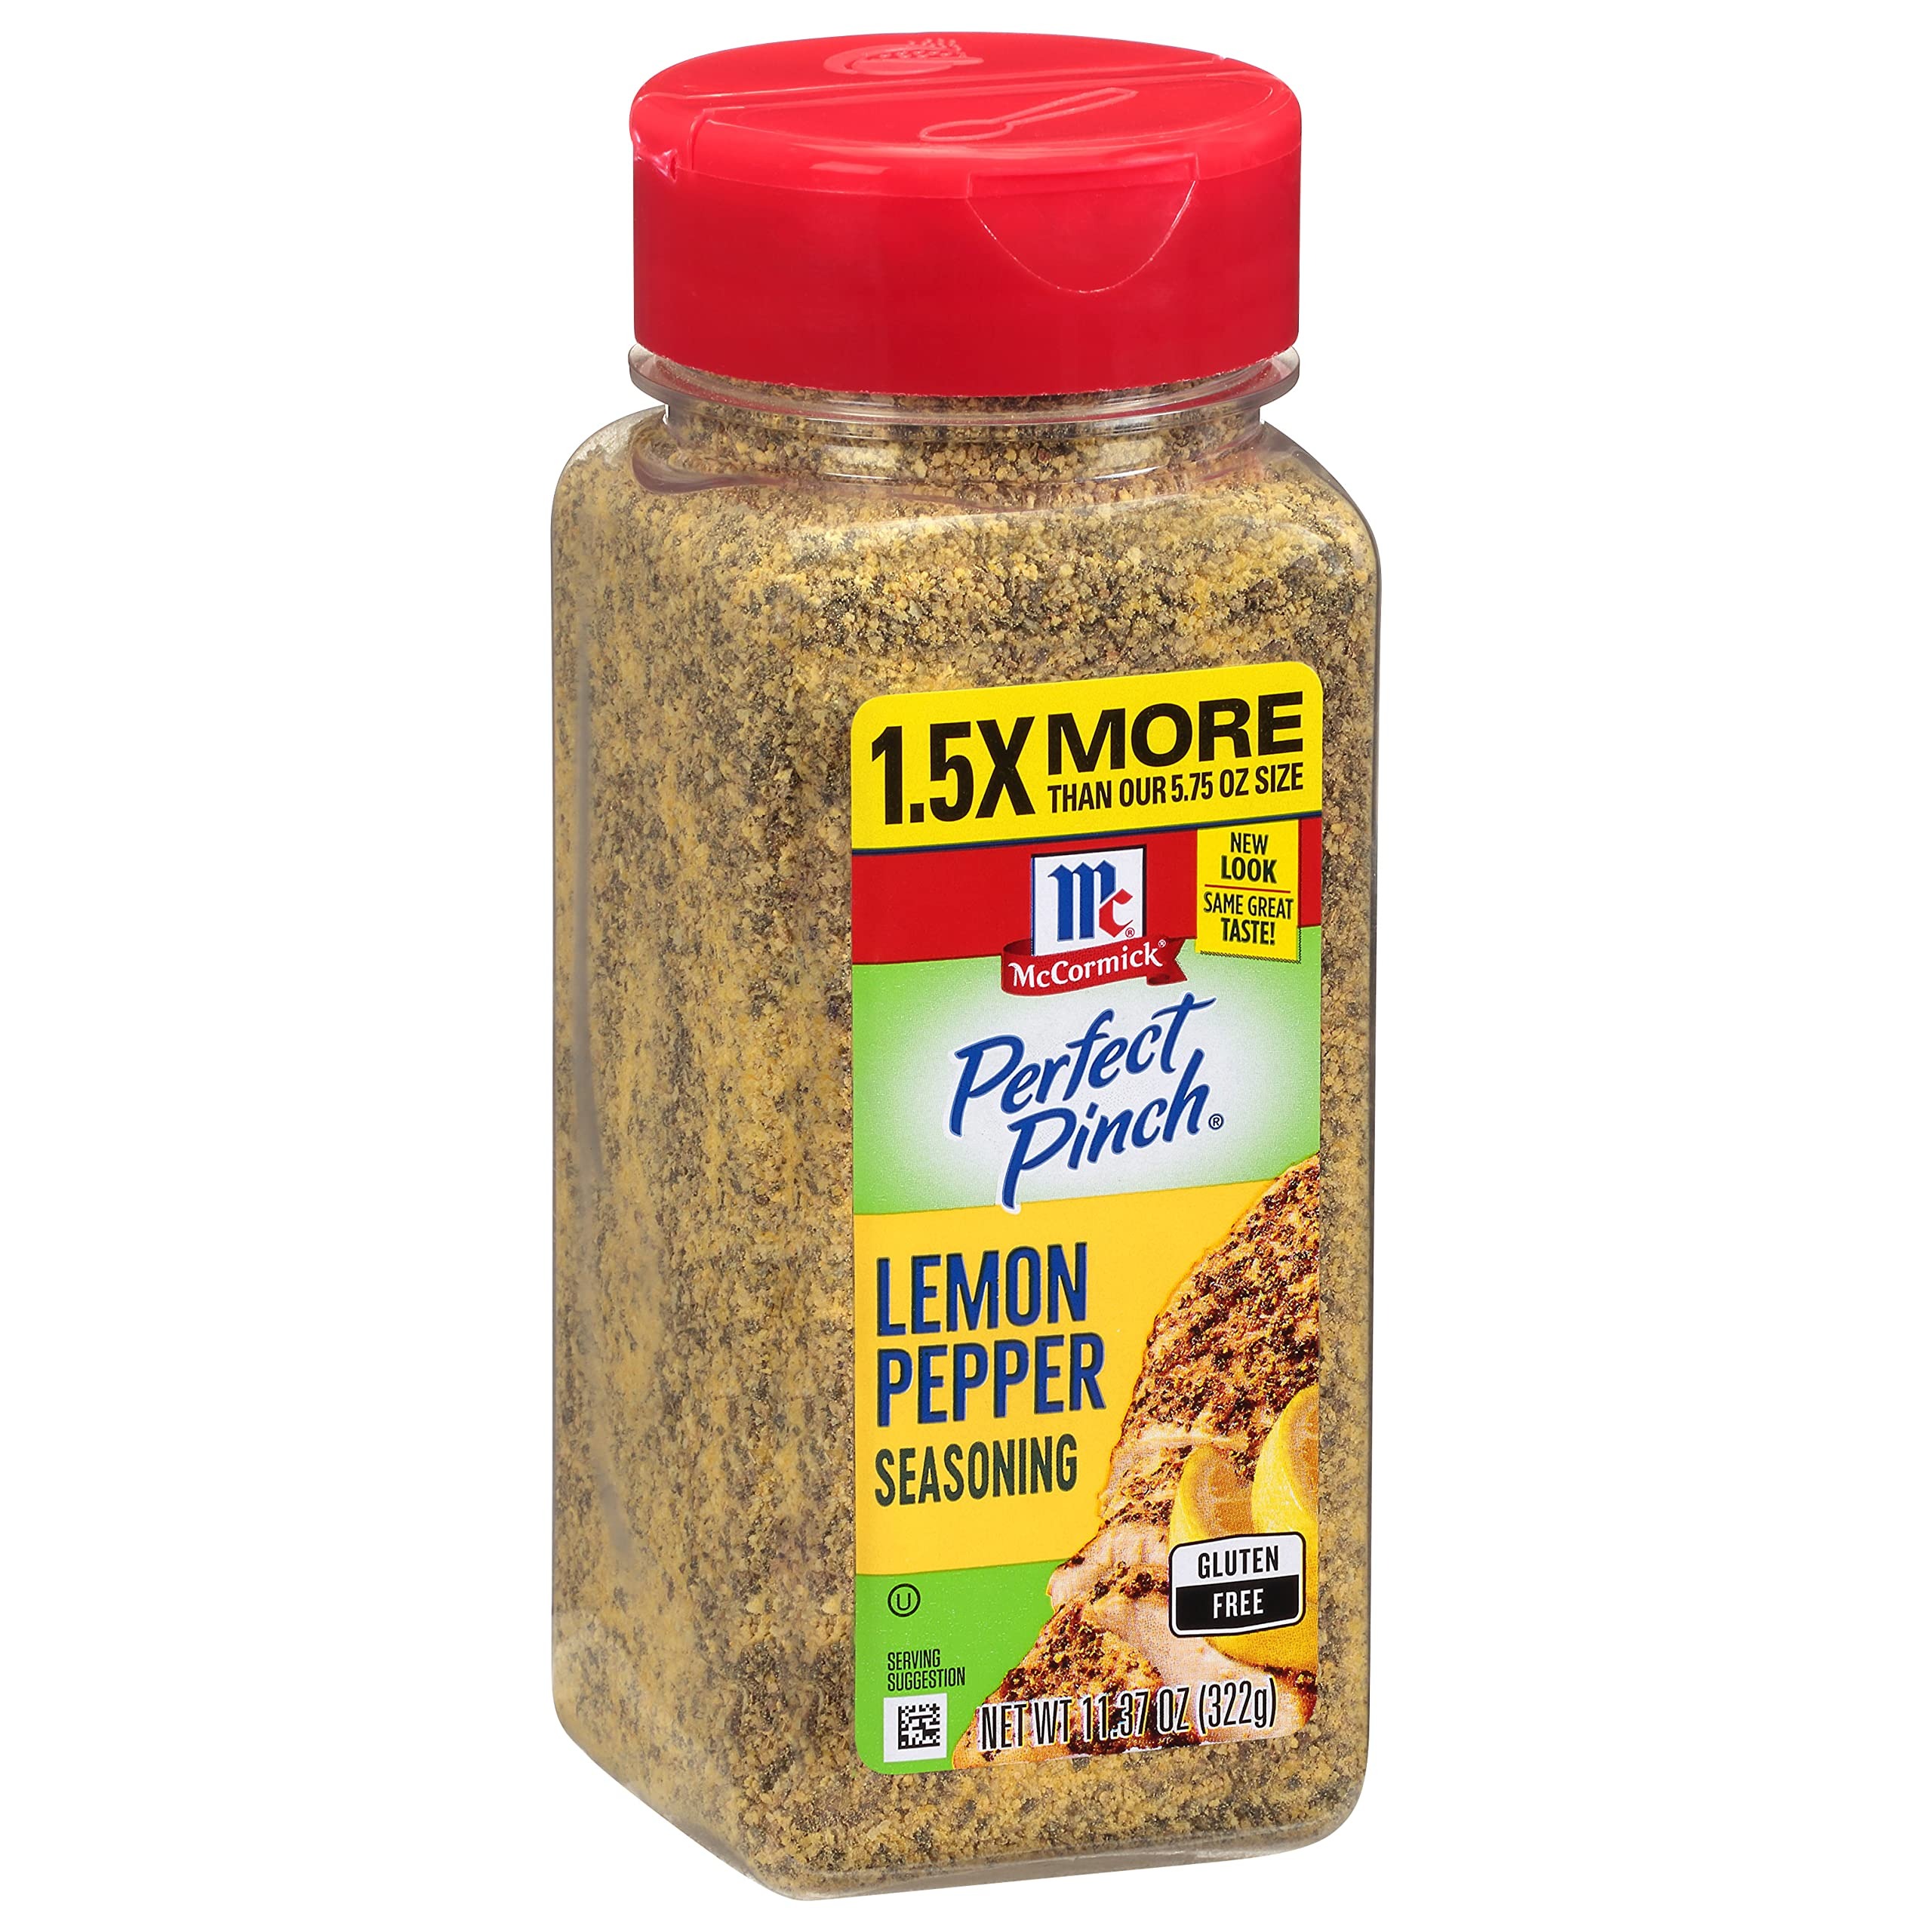
Item Name: McCormick Perfect Pinch Lemon Pepper Seasoning, 11.37 oz
Bullet Point 1: Zesty, sharp flavor of salt, black pepper, onion, garlic and lemon oil
Bullet Point 2: Packaged in the USA
Bullet Point 3: Fresh flavor guarantee
Bullet Point 4: Usage tip: Use it to add satisfying seasoning to seafood like tilapia or shrimp, salads or meat
Bullet Point 5: FUN FACT: A kitchen staple, you can count on superior taste that friends and family will love
Value: 11.37
Unit: Ounce

Price: 6.82